Mont Sutton

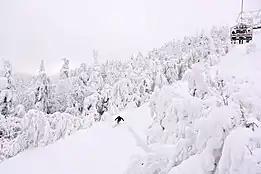
Mont Sutton

Following the acquisition of the resort, the Ryan group made several investments to improve the experience offered at the mountain. Notably, the group invested over ten million dollars to make the mountain a four-season destination. As a matter of fact, in the past years, a summit campground, a multiple of mountain bike trails offered in collaboration with Plein air Sutton / MTB, a giant zip line, a zip line coaster and a disc golf course have been added to Mont Sutton while preserving the mountain's DNA.